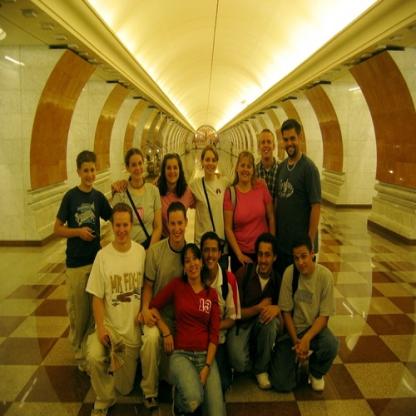
Scene: Indoor